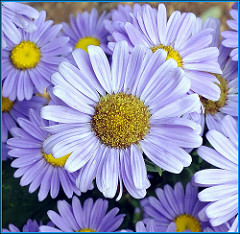
Flower: daisy